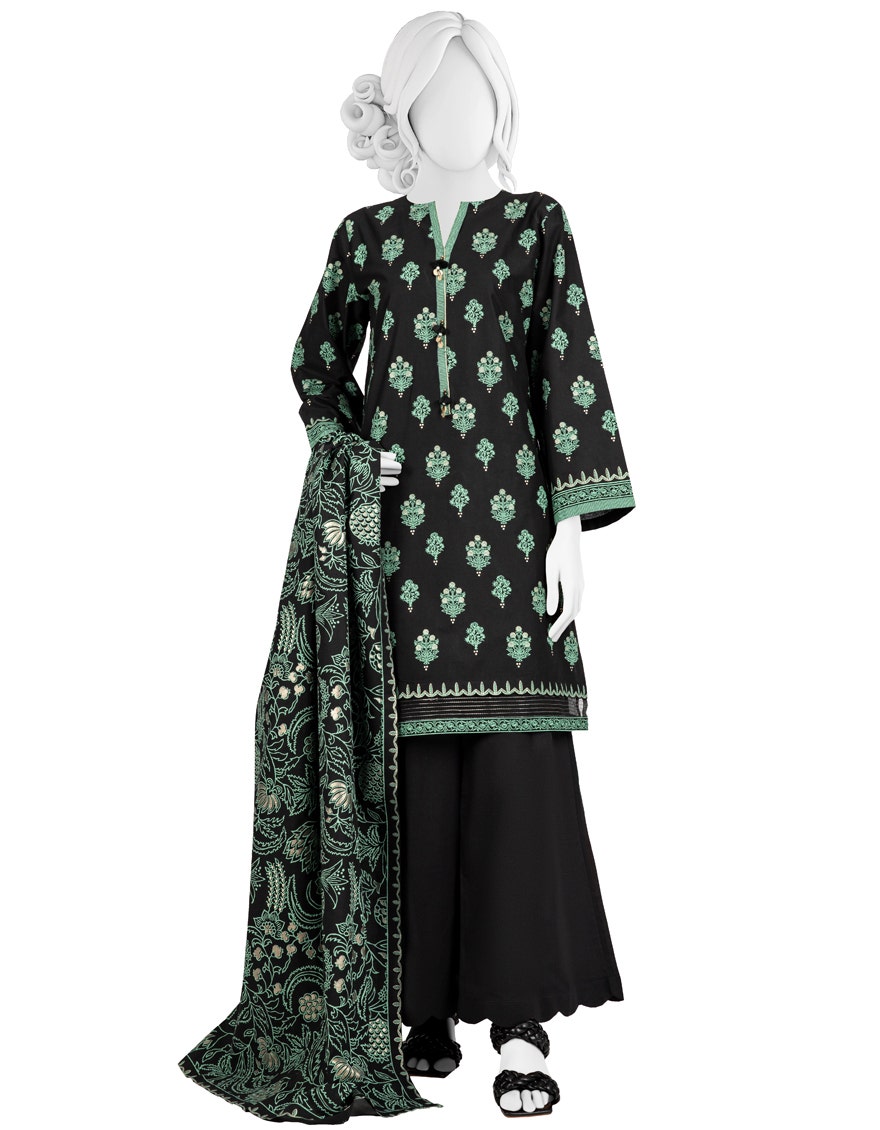
black green kashif embroidered salwar